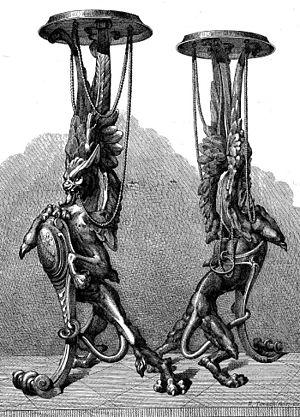
Frédéric-Eugène Piat, né à Montfey le 2 juin 1827 et mort à Paris le 29 juillet 1903, est un sculpteur et ornemaniste français.